Arsene Tema Biwole

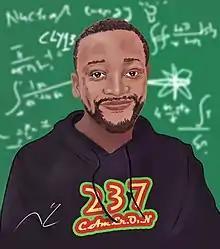
Illustration of Arsene Tema Biwole. A tribute from the youth of the city of Douala.

Arsene Tema Biwole is a Cameroonian nuclear engineer and plasma physicist at the Massachusetts Institute of Technology (MIT).